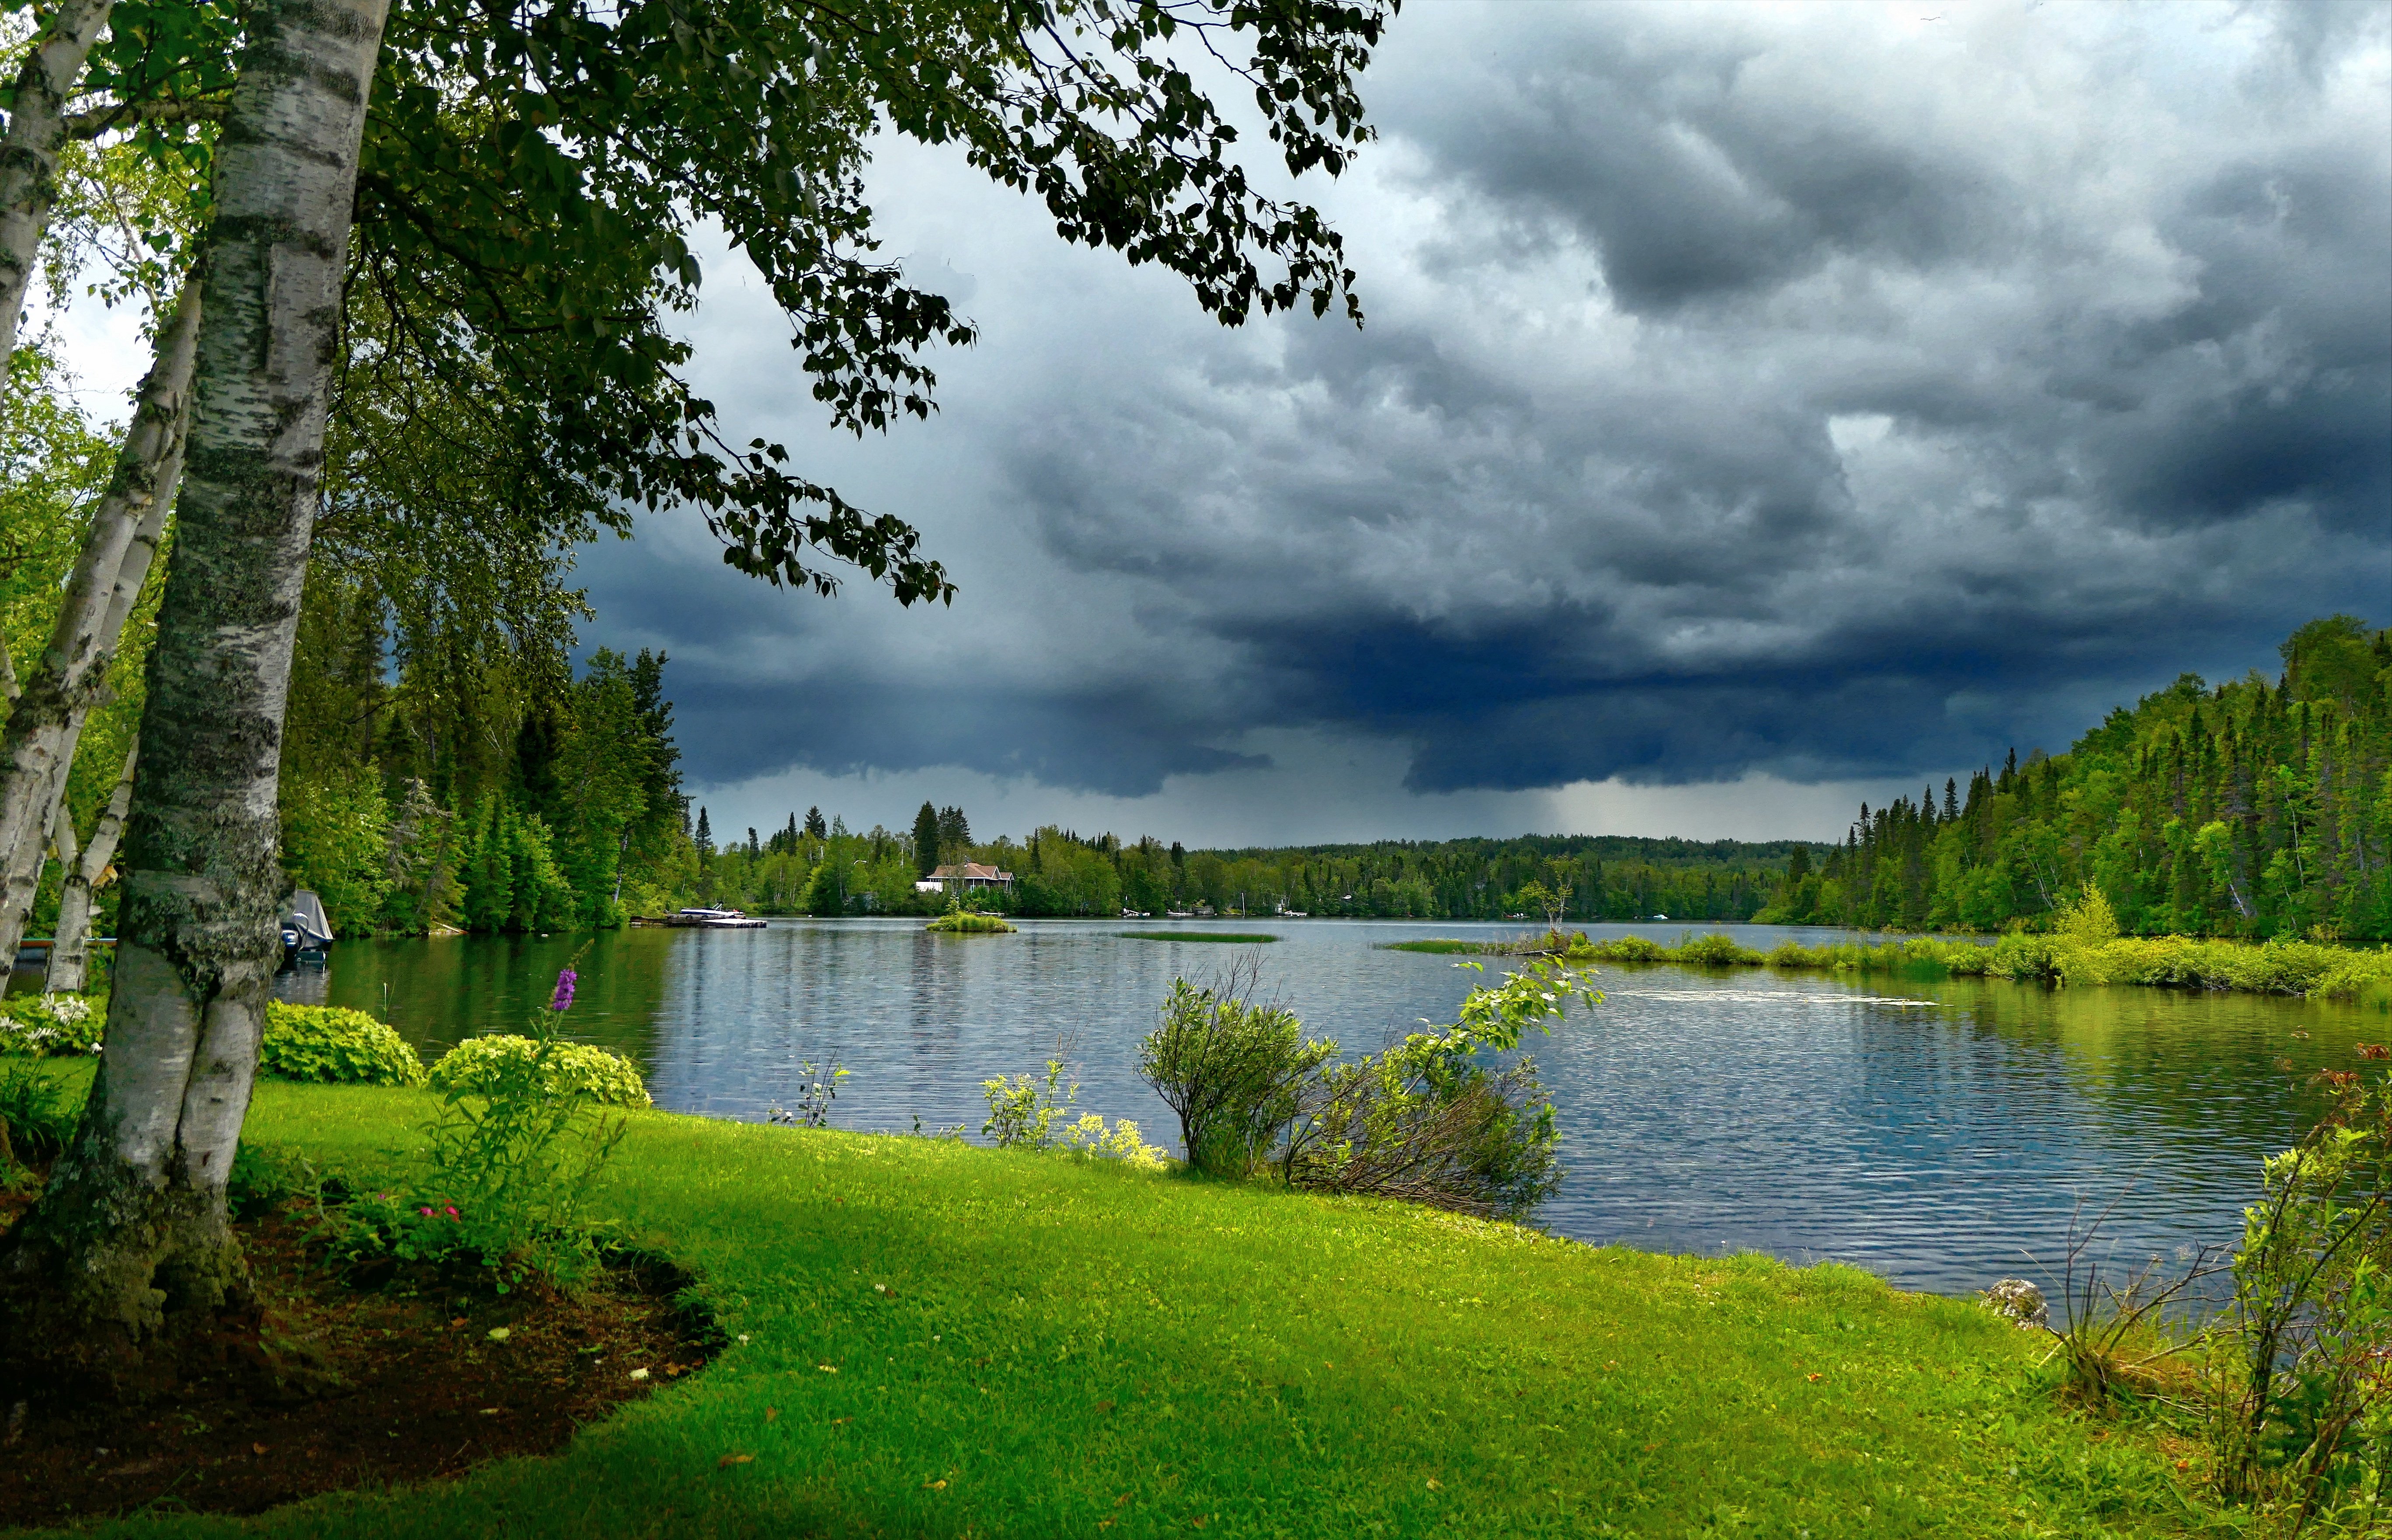
nature, landscape, lake, tree, natural landscape, body of water, sky, water, natural environment, reservoir, lake district, wilderness, water resources, bank, nature reserve, reflection, loch, highland, river, cloud, woody plant, tarn, grass, pond, watercourse, plant, forest, national park, lacustrine plain, mountain